378th Infantry Regiment (United States)

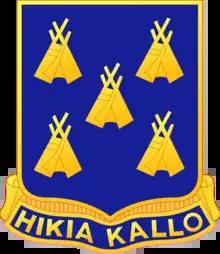
Distinctive Unit Insignia of the 378th Infantry Regiment

The 378th Infantry Regiment is a unit of the United States Army. It was activated for World War I and World War II. Elements of the organization have been part of the United States Army Reserve since 1947 and participated in the Global War on Terrorism.